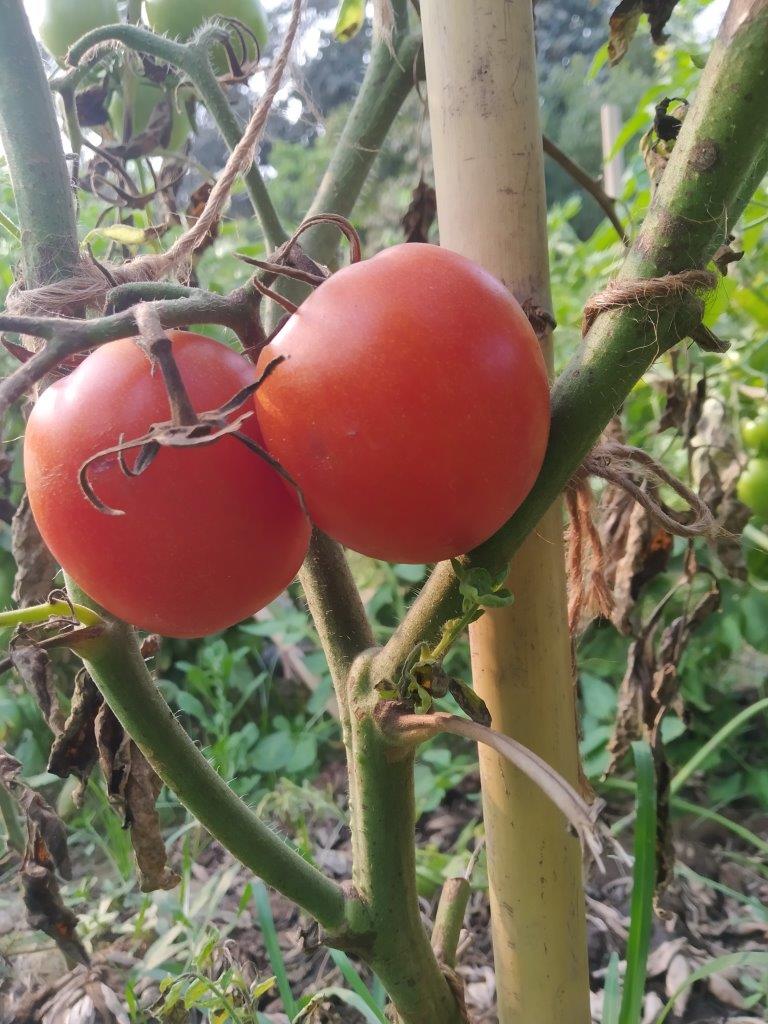
Maturity: Mature